Cria

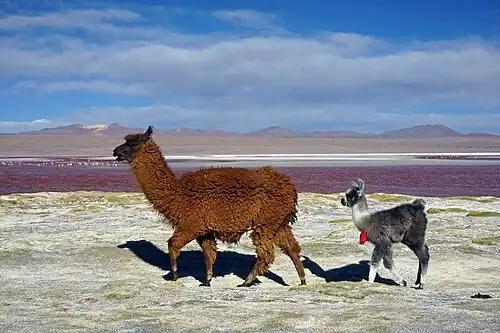
A female llama with her cria at Laguna Colorada, Bolivia.

Llama crias are typically born with the whole herd gathering around (only the females are present, as the males are considered a threat) in an attempt to protect against potential predators. Llamas give birth standing, and the process is usually relatively quick and problem-free, over in less than 30 minutes. Most births take place between 8 am and noon, during the relatively warmer daylight hours. This may increase cria survival by reducing fatalities due to hypothermia during cold Andean nights. While unproven, it is speculated that this birthing pattern is a continuation of the birthing patterns observed in the wild. Crias stand, walk, and attempt to nurse within the first hour after birth.